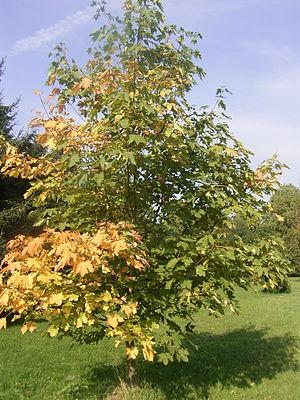
Acer heldreichii, encore appelé érable des Balkans, est une espèce de plante appartenant à la famille des Aceraceae